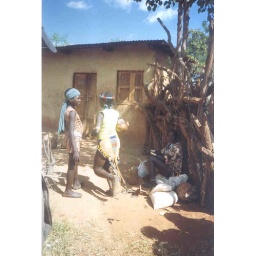
Girls in the traditional goat skin skirts for unmarried girls, outside there house in South Omo.